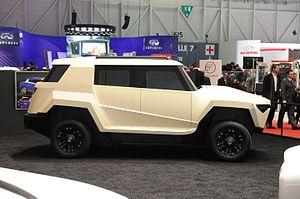
Salon international de l'automobile de Genève 2013